British Rail Class 710

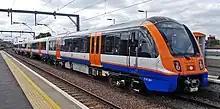
Class 710 at Leyton Midland Road

In April 2018, the "Islington Gazette" reported that the trains would be introduced three months later than scheduled due to delays in their testing.